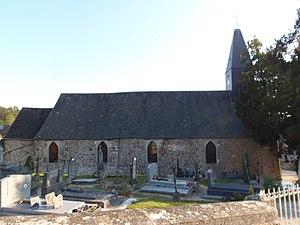
La Chapelle-Engerbold (Normandie, France). L'église Saint-Gerbold.
Le Plaisir est un film français réalisé par Max Ophüls, sorti en 1952. C'est l'adaptation de trois nouvelles de Guy de Maupassant : Le Masque, La Maison Tellier et Le Modèle.